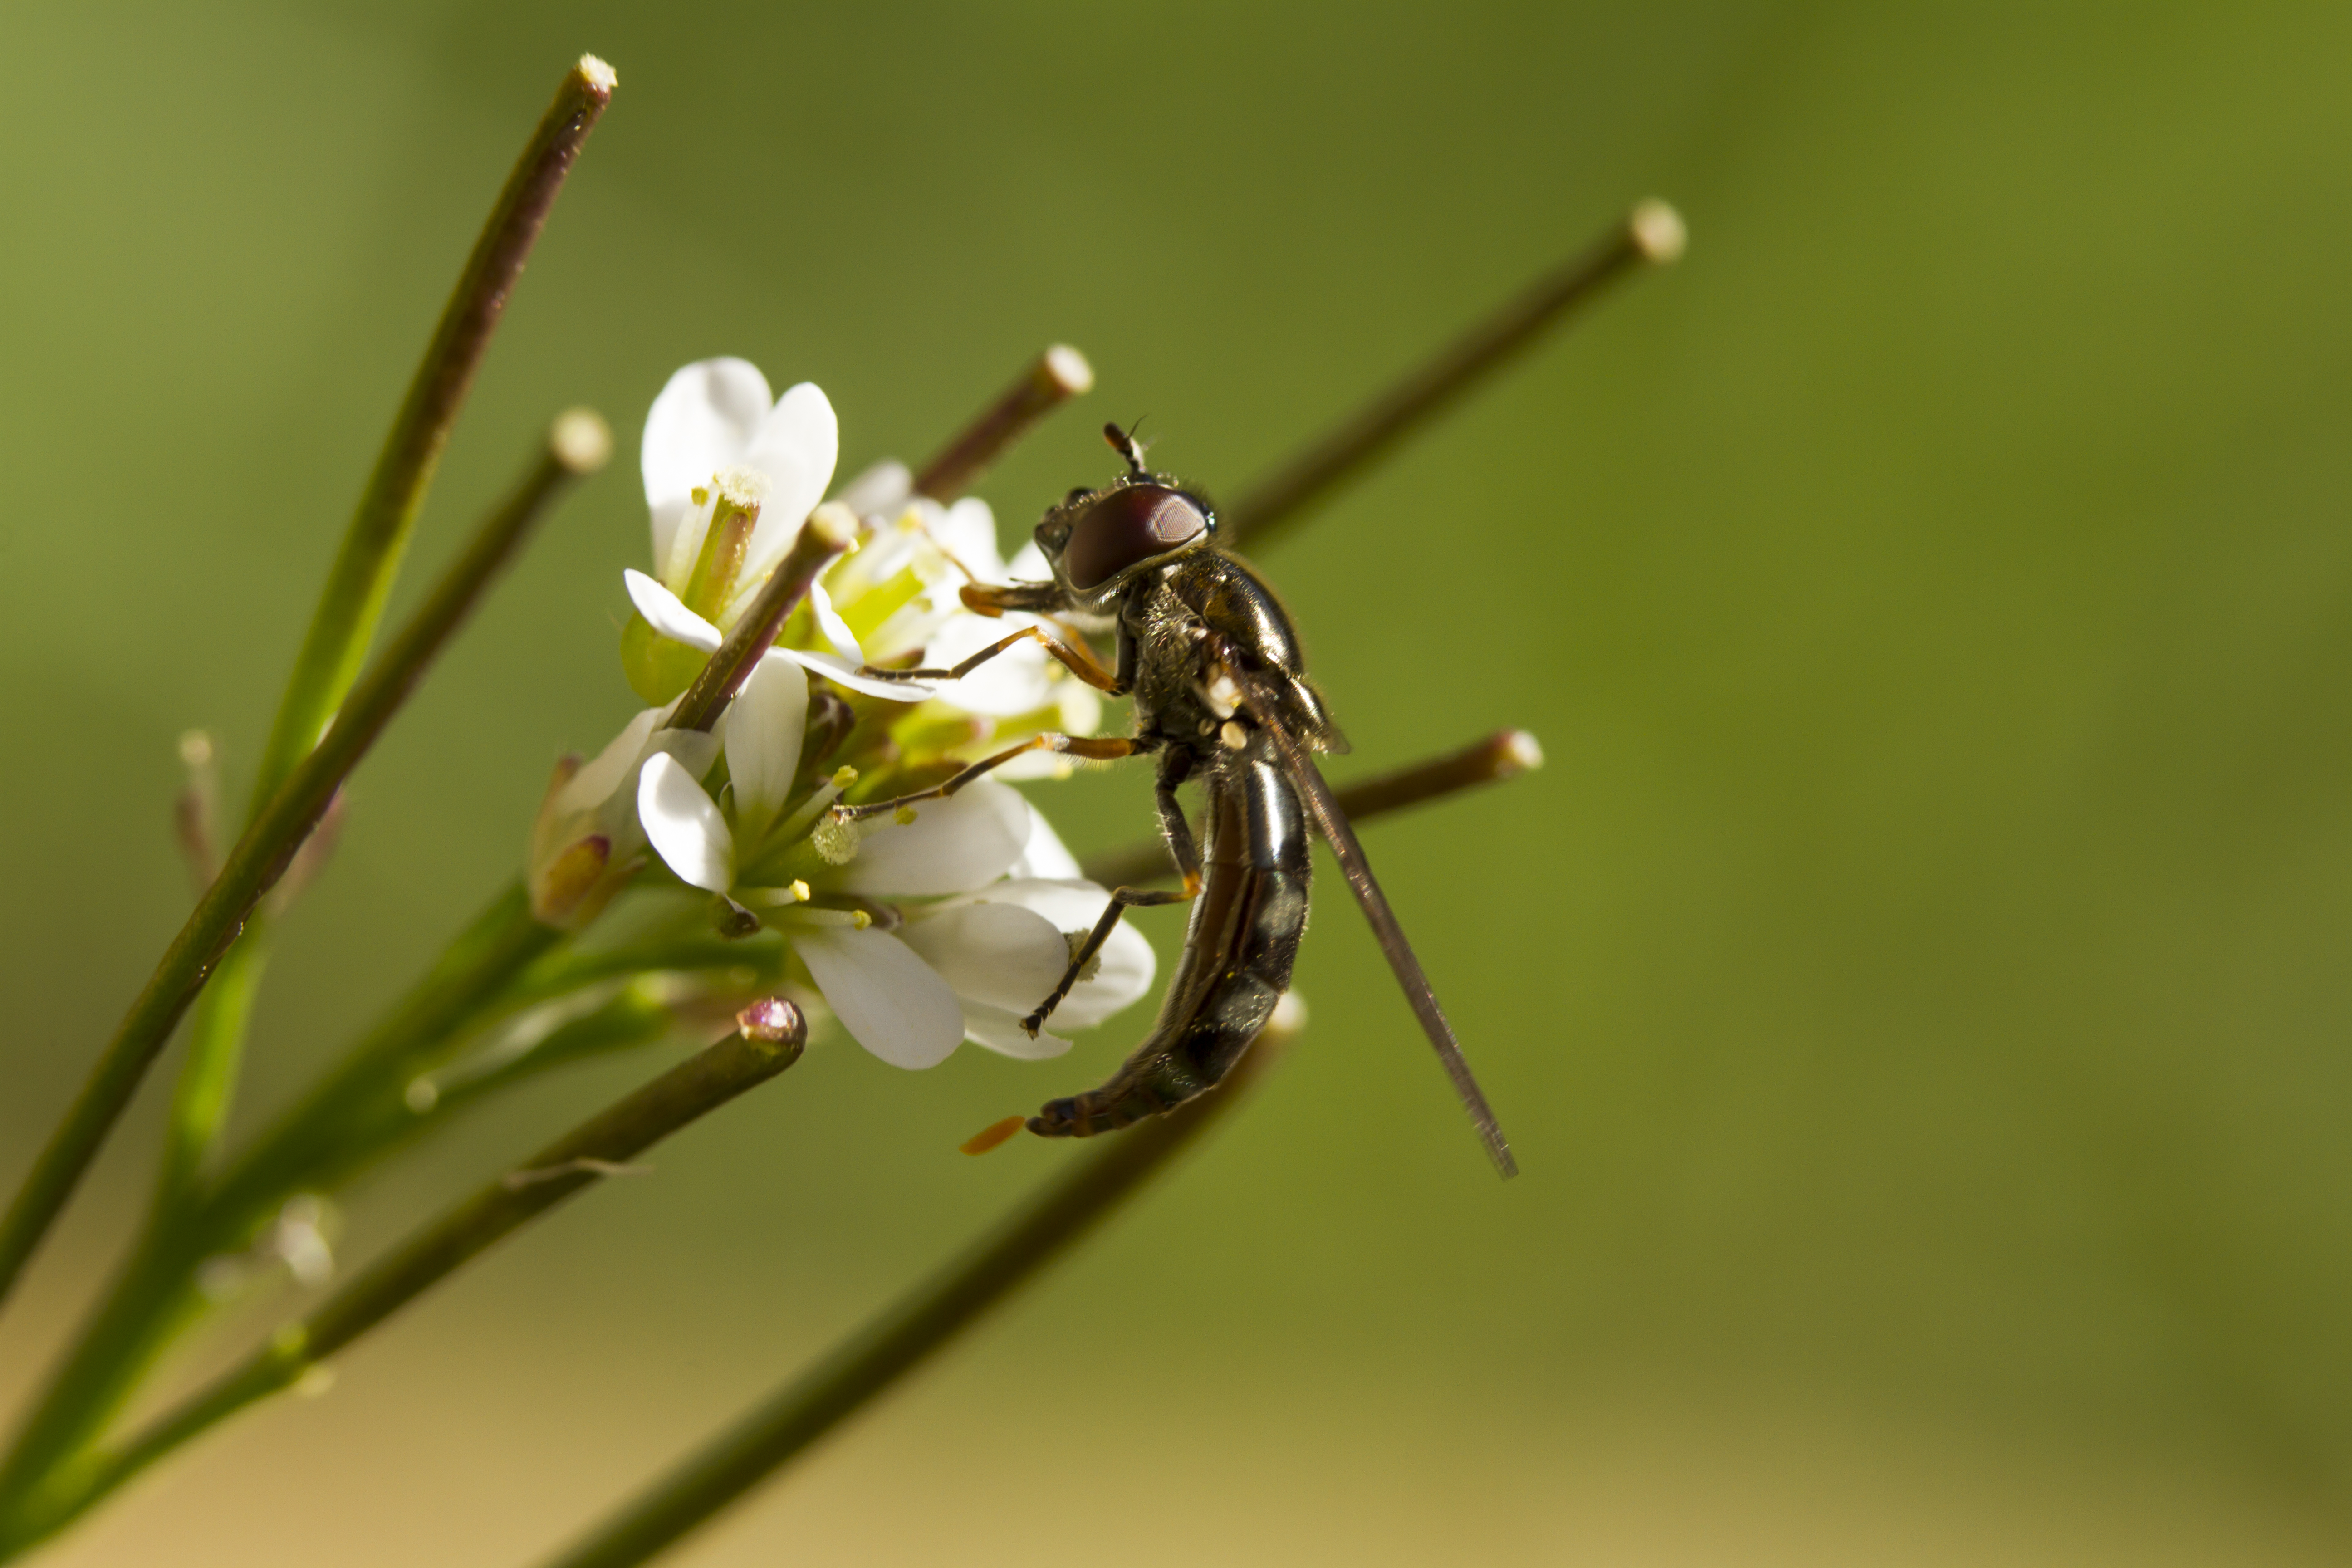
nature, branch, photography, flower, fly, green, insect, macro, garden, flora, fauna, invertebrate, close up, hoverfly, outdoors, uk, feeding, canon7d, wasp, pest, damselfly, pooping, nectar, nikkvalentine, peterborough, extensiontubes, canon60mmmacrousm, macro photography, arthropod, ladybuglarvae, platycheirusscutatus, plant stem, membrane winged insect